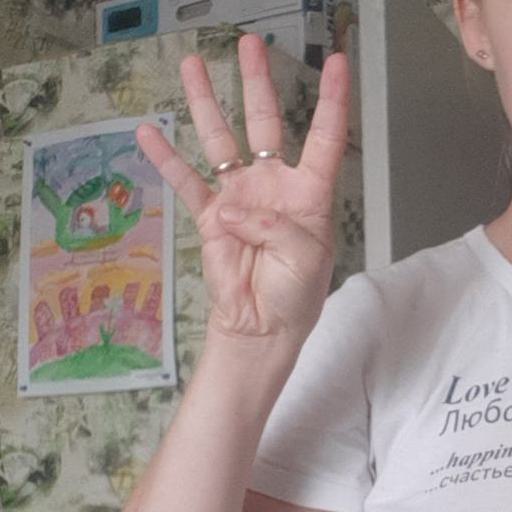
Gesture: four